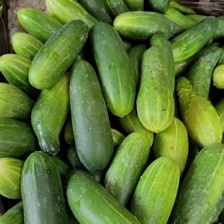
Label: cucumber